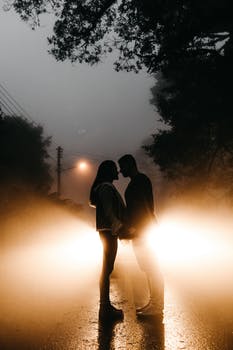
Label: No Watermark